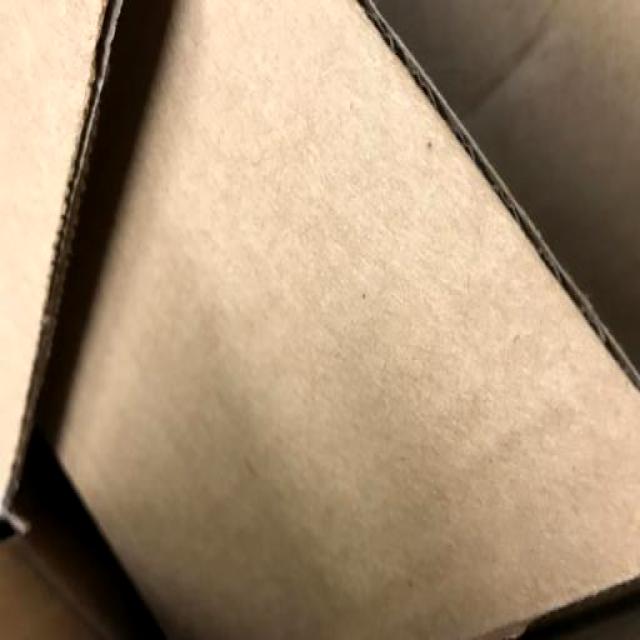
Label: Cardboard